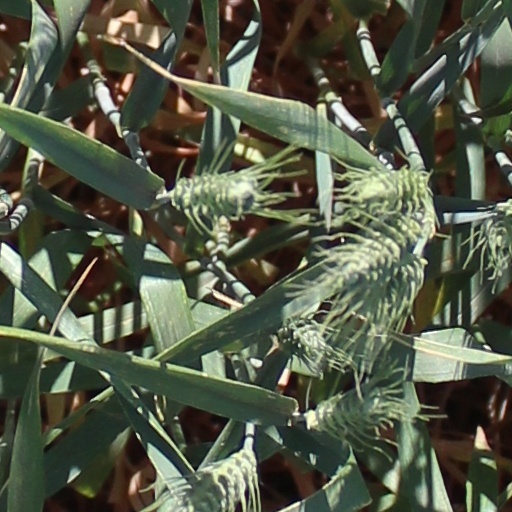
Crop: wheat